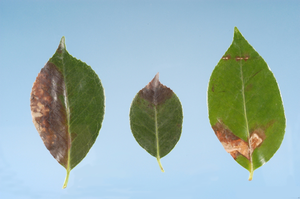
Phytophtora ramorum est une espèce de champignons oomycètes de la famille des Peronosporaceae.